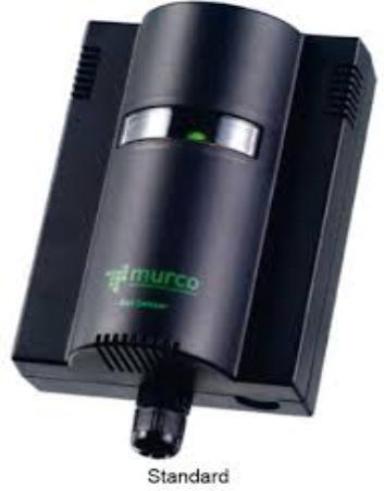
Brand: murco-1
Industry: Electronic